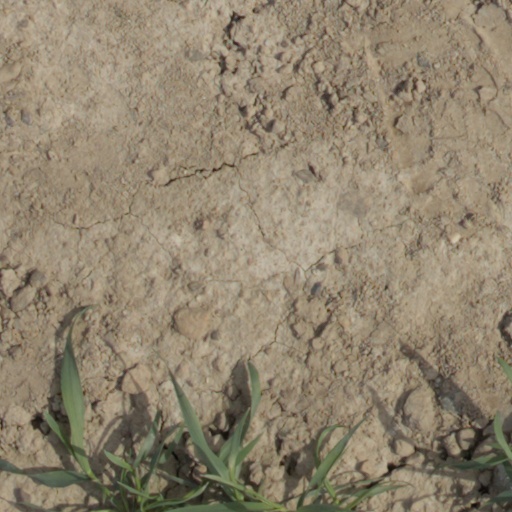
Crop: wheat